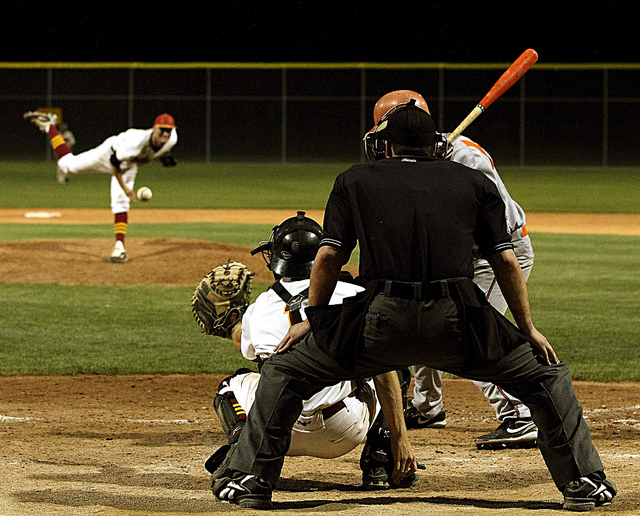
cầu thủ bóng chày đang ném bóng trong trận bóng chày